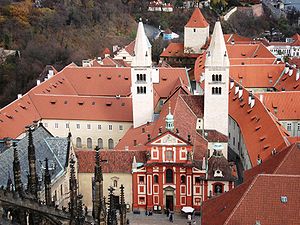
Prags borg
Sankt Georgskirken
Prags borg ligger på et højdedrag tæt ved Vltava i Prag. Borgen befinder sig nordvest for bydelen Malá Strana og øst for Hradčany.